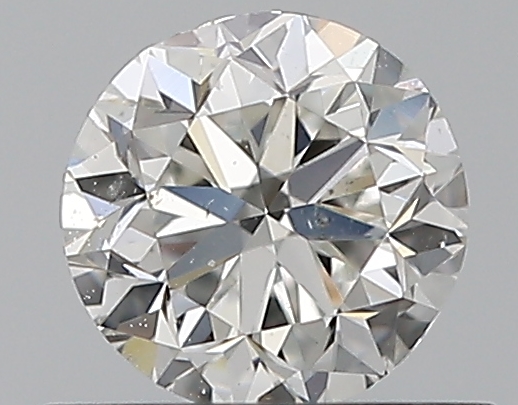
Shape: round
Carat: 0.5
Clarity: SI1
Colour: H
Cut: GD
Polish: VG
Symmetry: GD
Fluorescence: F
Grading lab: GIA
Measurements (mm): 4.8 x 4.88 x 3.2